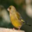
Label: bird